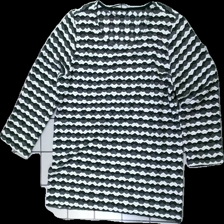
View: front
Type: Top
Category: Ladies
Brand: Missing
Colors: Grey, Black, White, Multicolor
Material: 100% Polyester
Pattern: Other
Cut: C-collar
Price range: 50-100
Recommended usage: Reuse
Description: multicolored patterned top with metallic details